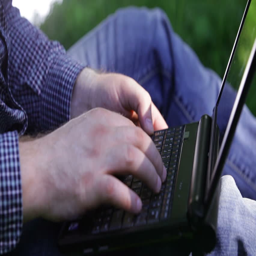
hands of businessman working with notebook in the park